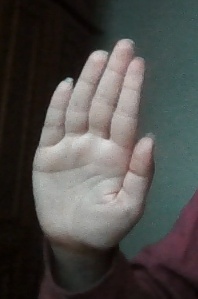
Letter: seen